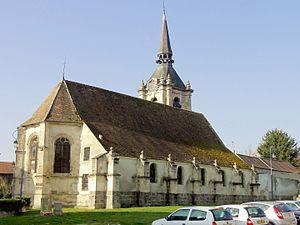
L'église Saint-Denis est une église catholique paroissiale située au Thillay, dans le Val-d'Oise, en France. La paroisse n'est pas attestée avant le XIIIᵉ siècle, et l'on ignore les circonstances de sa fondation. L'église actuelle date presque entièrement du XVIᵉ siècle, et est représentative de la reconstruction après la Guerre de Cent Ans. La date de la première consécration en 1545 est cohérente avec l'architecture gothique flamboyante assagie et quelque peu répétitive qui domine dans l'édifice. La date de la seconde consécration en 1583 pourrait correspondre au parachèvement du voûtement d'ogives, comme le donnent à penser les clés de voûte Renaissance richement ouvragées. Ce sont pratiquement les seuls éléments qui ont fait l'objet d'un effort décoratif. Dans son ensemble, l'église est bien bâtie et très homogène, mais d'une facture très simple. Son plan irrégulier avec un unique bas-côté au nord et une courte chapelle au sud, et les quelques éléments anciens de son mobilier, ajoutent à son intérêt. L'église Saint-Denis a été inscrite aux monuments historiques par arrêté du 5 novembre 1965.